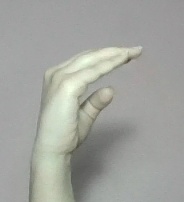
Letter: jeem